France–Spain relations

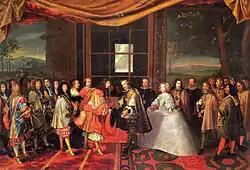
Louis XIV of France and Philip IV of Spain signing the Treaty of the Pyrenees in 1659, ending the 24-year Franco-Spanish War.

The Franco-Spanish War broke out in 1635, when French king Louis XIII felt threatened that his entire kingdom was bordered by Habsburg territories, including Spain. In the Caribbean island of Martinica, Spain had ceded to France on 15 September 1635. In 1659, the Treaty of the Pyrenees ended the war and ceded the Spanish-possessed Catalan county of Roussillon to France, which had supported the Principality of Catalonia in a revolt against the Spanish crown. Western Flanders, roughly equivalent to the modern French department of Nord, was also ceded. An anomaly of the treaty was that although all villages in Roussillon were ceded to France, Llívia was deemed to be a city and was therefore retained by Spain to the present day as an exclave into France. The treaty was signed on Pheasant Island, an uninhabited, unserviced island in the Bidasoa river between the French commune of Hendaye and the Spanish municipality of Irun. Both settlements, and therefore their countries, took sovereignty of the island for six months out of each year. After Philip IV of Spain defeat, Marie-Thérèse of Austria, Infant of Spain, was married to the king of France Louis XIV. In 1697, The Spanish ceded the western part of Hispaniola to France of what will become known as French Saint-Domingue (later known as Haiti).